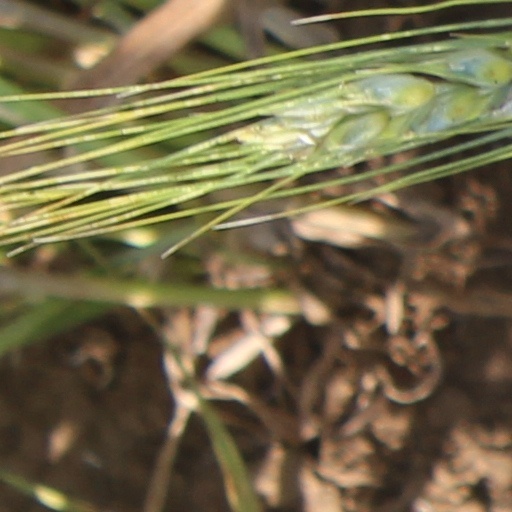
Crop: wheat